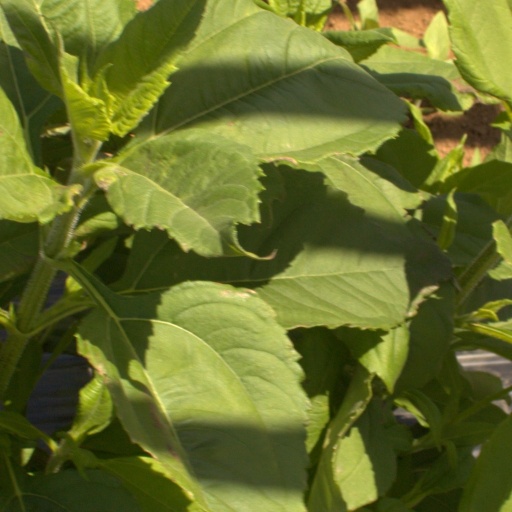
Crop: Jerusalem artichoke